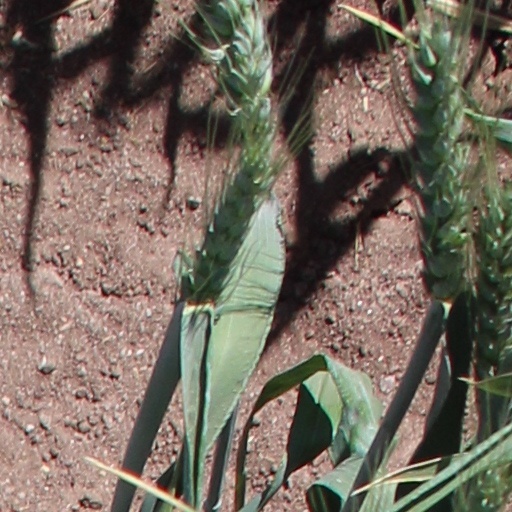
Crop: wheat